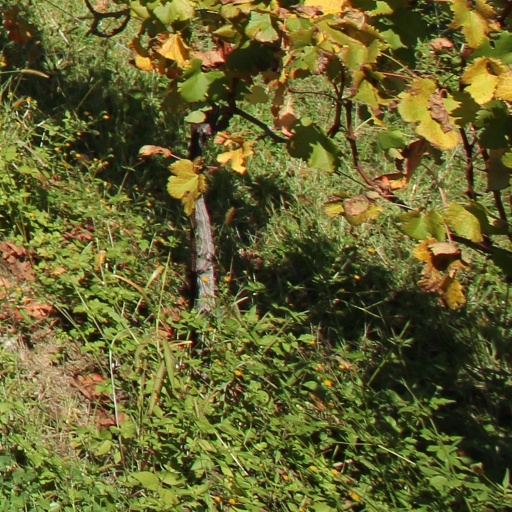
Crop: grape